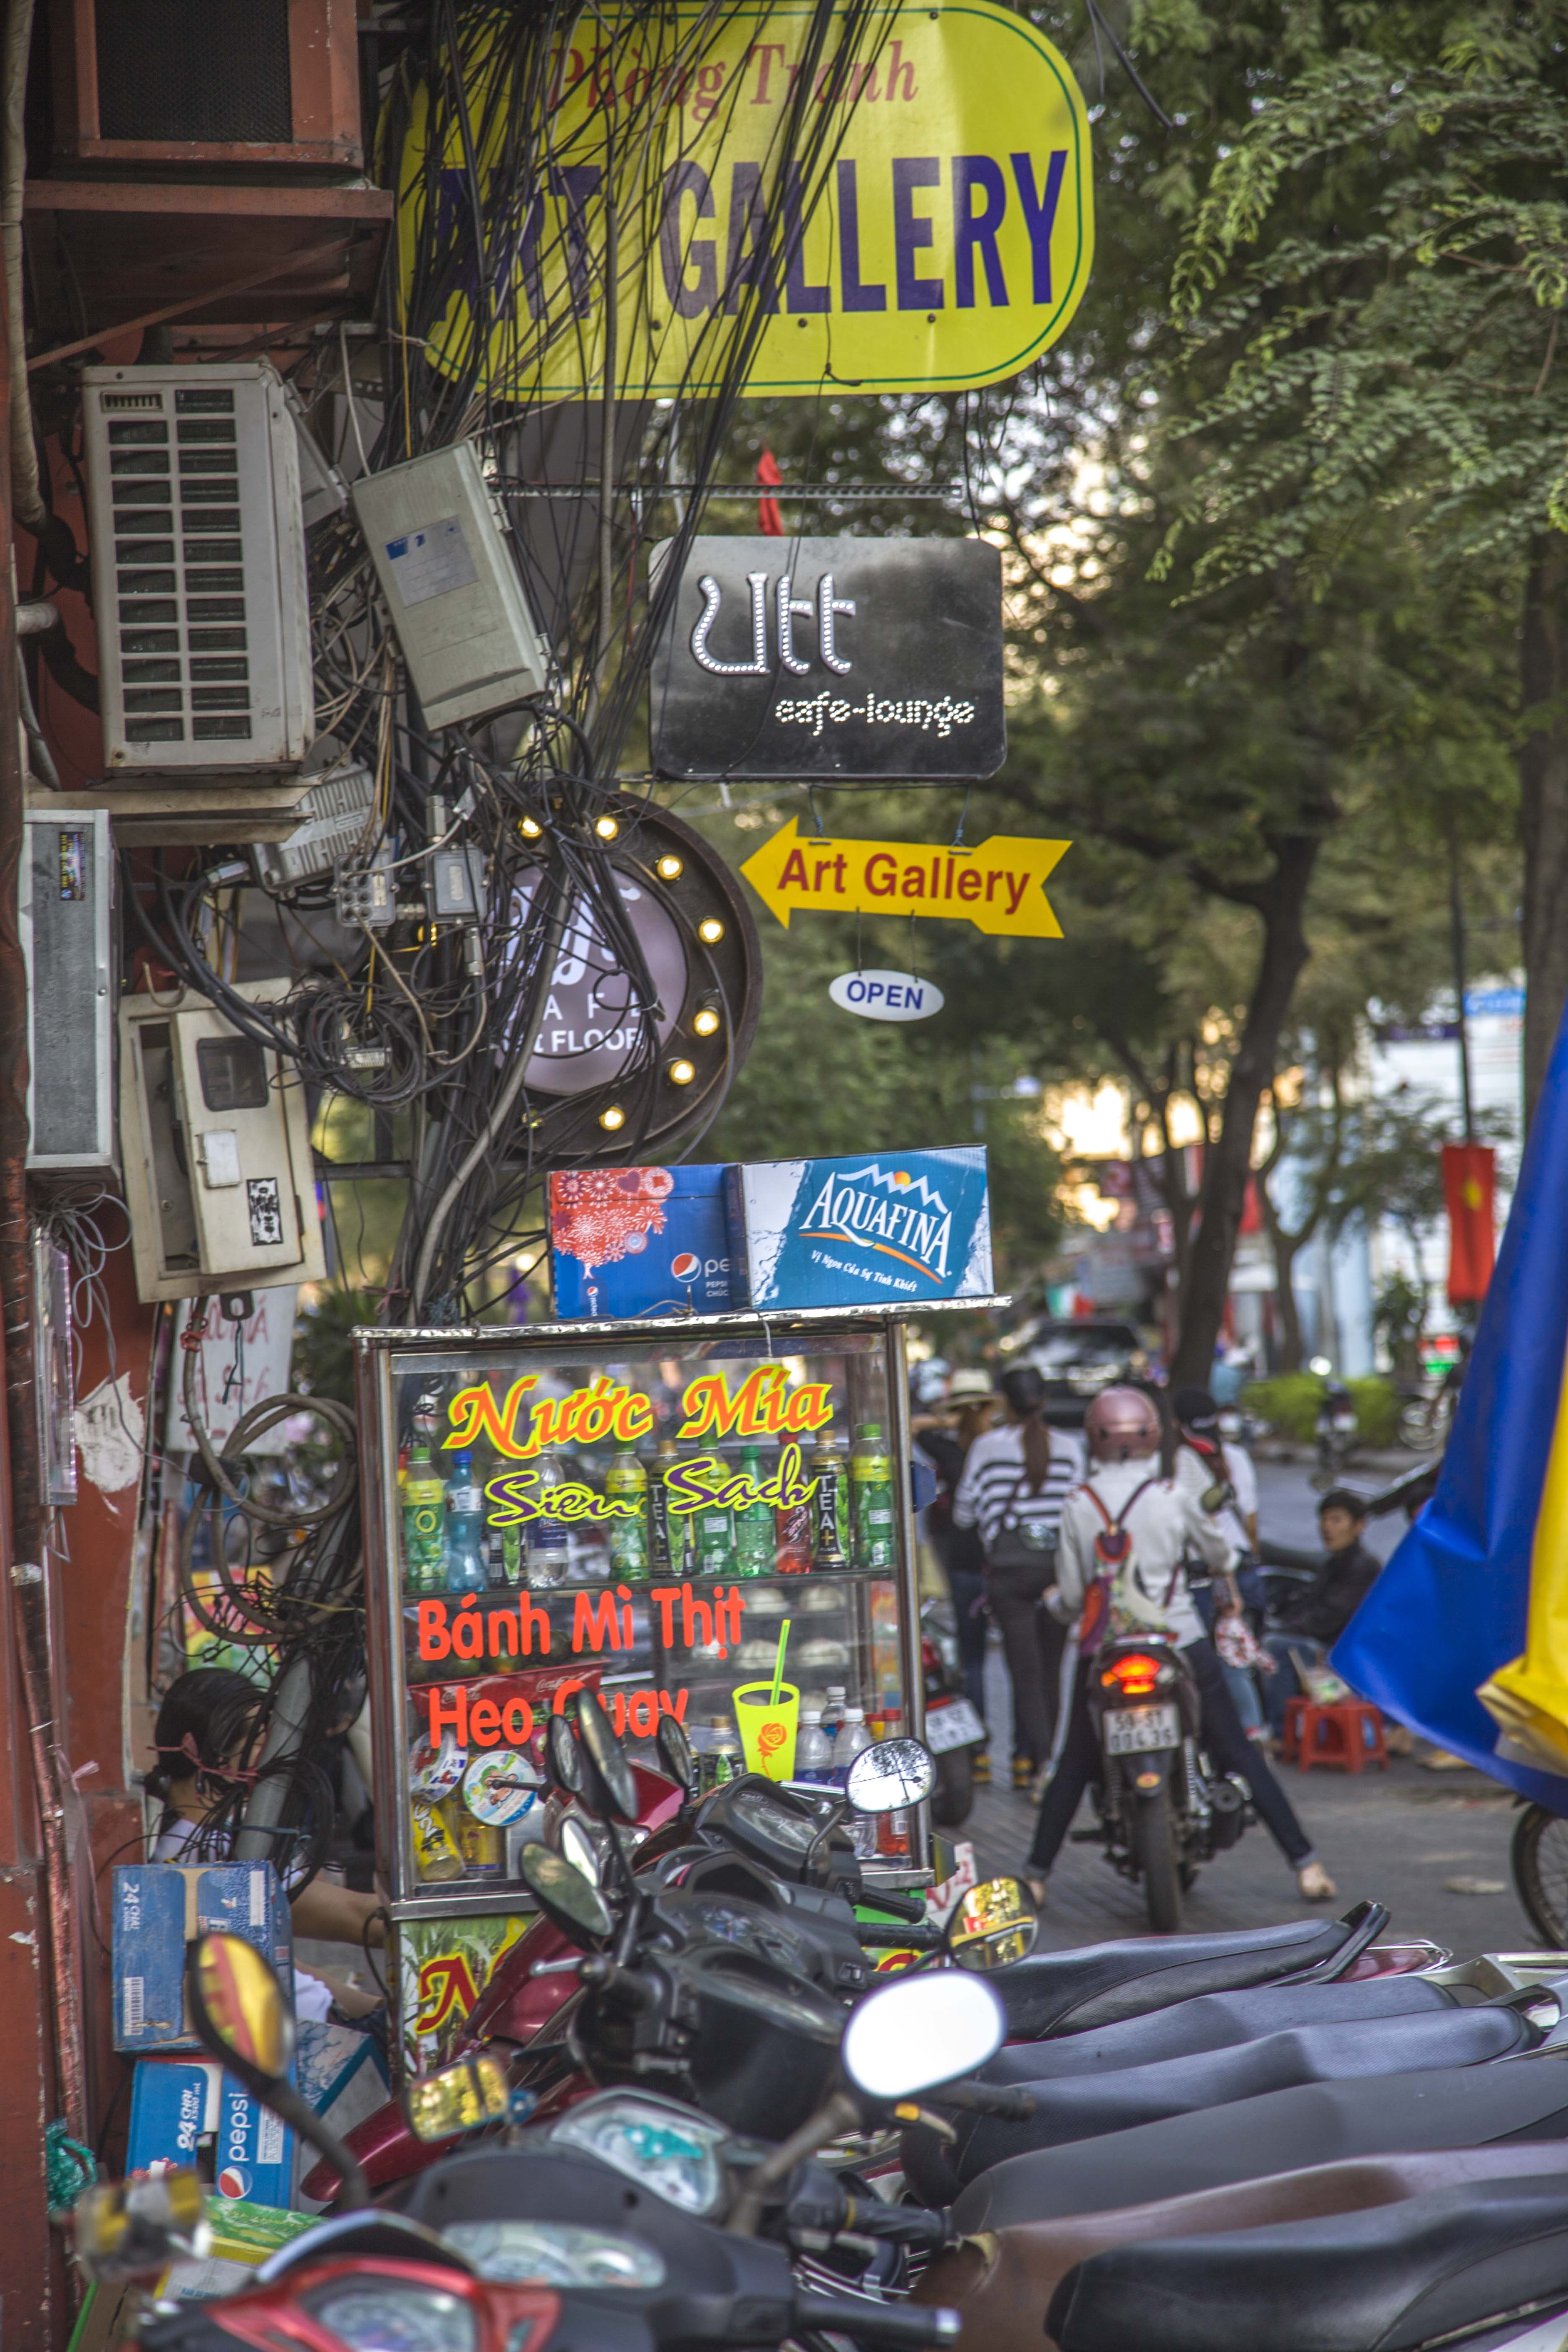
street, city, wire, saigon, viet nam, signs, games, comics